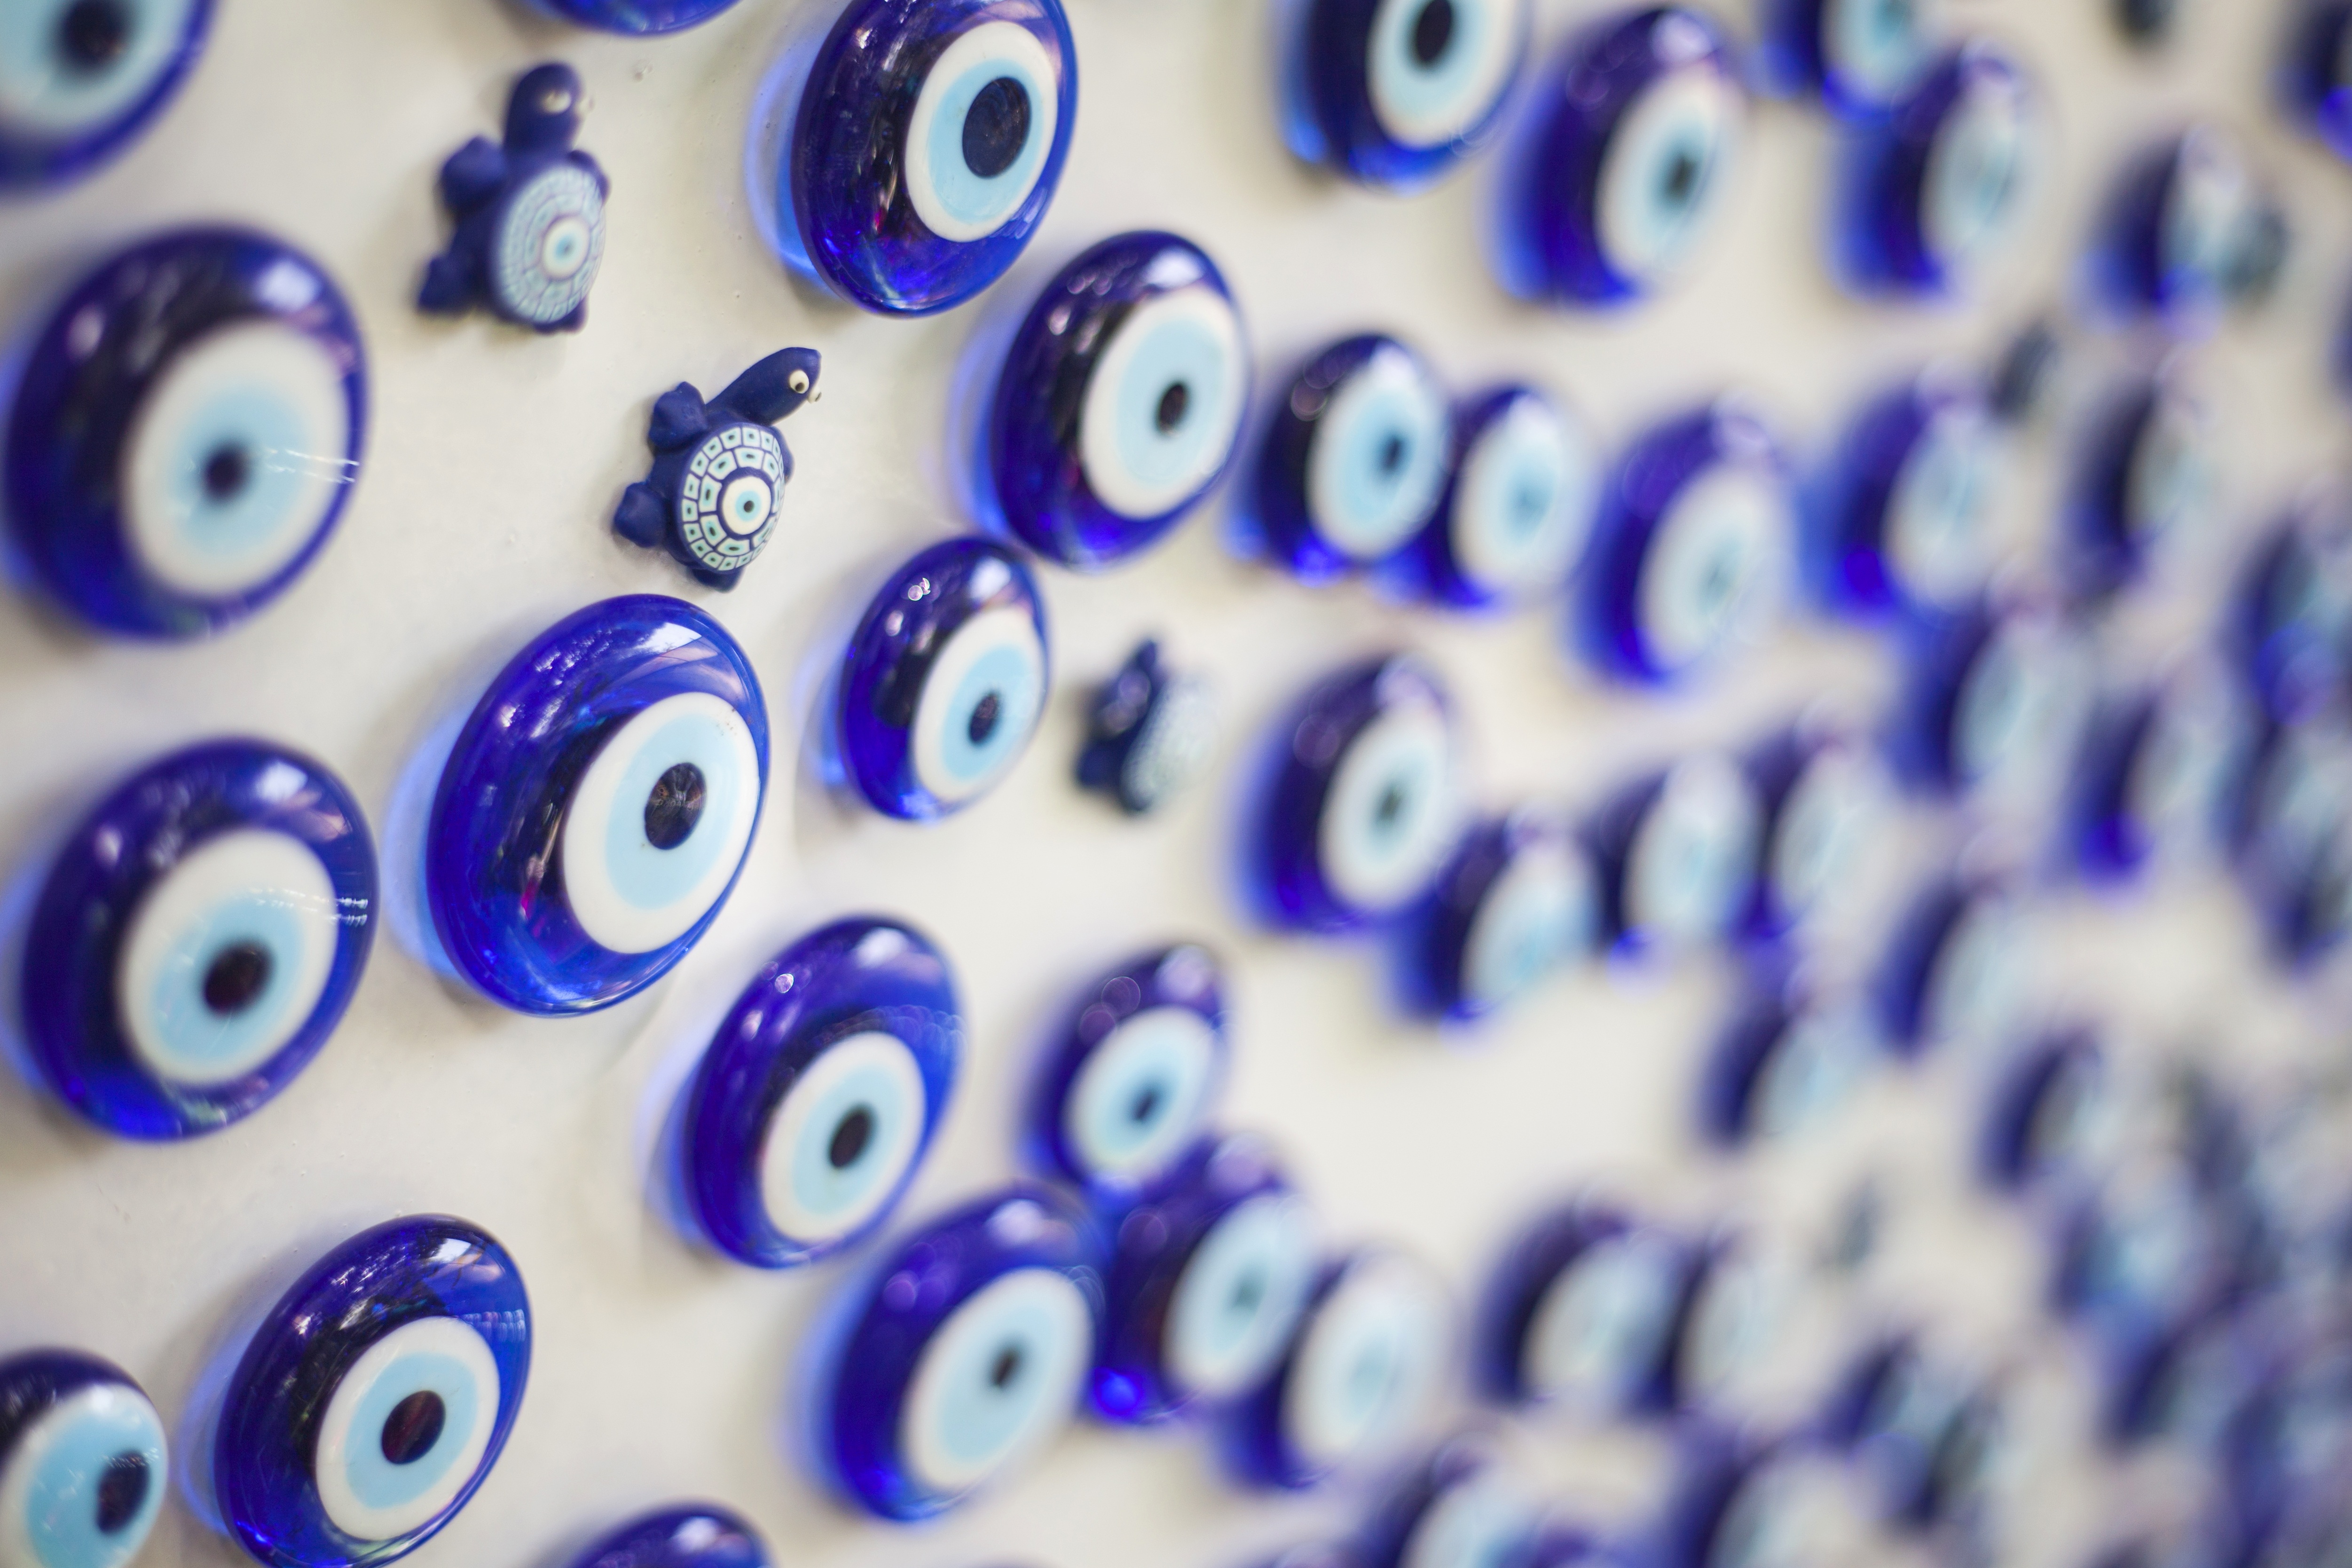
photography, texture, flower, purple, number, pattern, color, macro, blue, bead, decor, circle, close up, font, art, background, design, motif, horizontal, painted, detail, organ, backgrounds, evil, nobody, copy space, macro photography, no people, evil eye, the devil